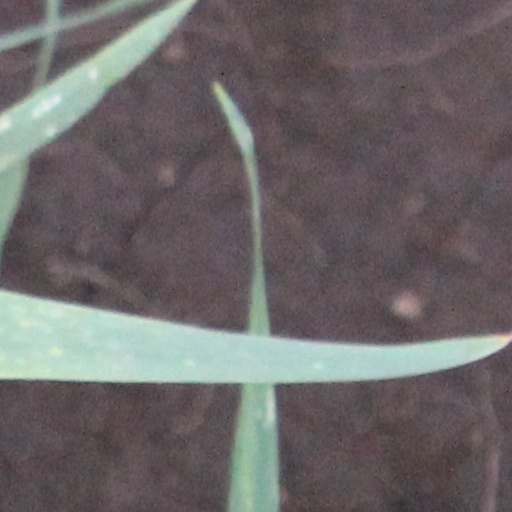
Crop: wheat